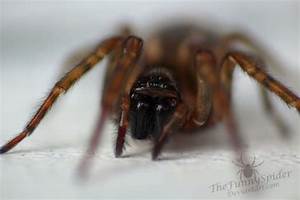
Label: ragno